New York Institute of Technology College of Osteopathic Medicine

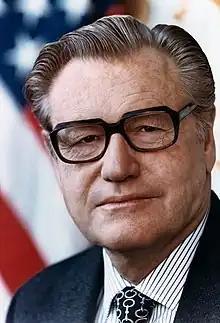
Nelson A. Rockefeller, 41st vice-president of the United States, 49th Governor of New York State, and co-founder of the New York College of Osteopathic Medicine, now known as the NYIT College of Osteopathic Medicine

The college opened in 1977, as the first osteopathic medical school in the state of New York, offering the Doctor of Osteopathic Medicine degree (D.O.). The college was established through the efforts of W. Kenneth Riland, an osteopathic physician (D.O.), and New York State Governor Nelson A. Rockefeller and members of the Rockefeller family. The college was granted accreditation by the American Osteopathic Association (AOA), and was chartered under New York State law through the efforts of Gov. Nelson A. Rockefeller. In 1978, Nelson Rockefeller contributed $250,000 to the college's general endowment fund and in 1979 Laurance Rockefeller contributed the same amount. The friendship between Nelson Rockefeller and W. Kenneth Riland was an important factor in the founding of the medical college. Riland served as Mr. Rockefeller's personal physician during his governorship of New York as well as during his vice-presidency in the Ford administration. To honor the efforts and contributions of Governor Rockefeller, the Nelson A. Rockefeller Academic Center was dedicated in 1979.